2001 Rockingham 500

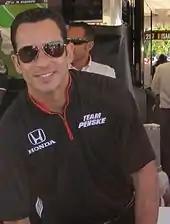

The top three drivers appeared on the podium to collect their trophies and in a later press conference. De Ferran stated that: "I think first of all, I'd like to say that we're still running under a little bit of a cloud with all of the things that happened in the U.S. last week and what happened to (Alex) Zanardi is still in all of our minds." He said that he was "glad" to have taken part in the race and that the victory was special for him because his wife is from England. De Ferran earned US$100,000 (£68,600) for the victory. Bräck said that he had no complaint over the last-lap loss and that it was a "tough" and "exciting" race. He said the remaining four races of the season were "crucial" and that the "very close" battle for the championship was not over. He stated that he was looking forward to those events and hoped they would play into his favour. Castroneves congratulated de Ferran on securing the victory, saying that it was "a quick and busy day" for the people who were involved in the event. He was glad that the race was able to be held, and hoped to achieve a good result at the next race of the season.